More Than a Secretary

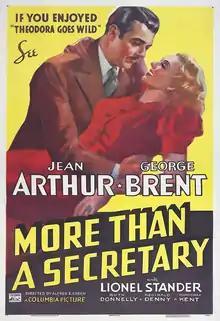
Theatrical release poster

More Than a Secretary is a 1936 American romantic comedy film directed by Alfred E. Green and starring Jean Arthur, George Brent and Ruth Donnelly. It was produced and distributed by Columbia Pictures. The screenplay was written by Dale Van Every and Lynn Starling. The story was adapted by Ethel Hill and Aben Kandel, based on the magazine story "Safari in Manhattan" by Matt Taylor. It tells the story of a health magazine secretary who is in love with her boss.